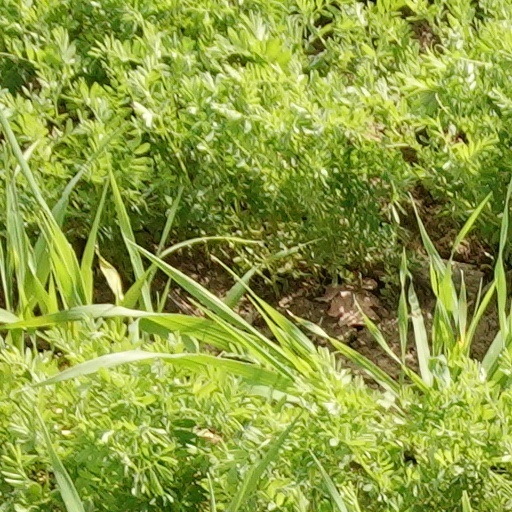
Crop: wheat